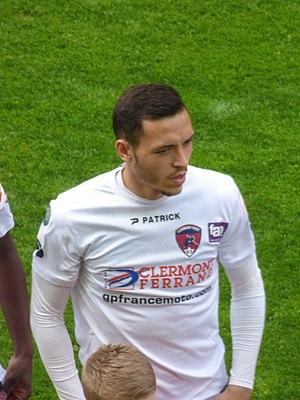
Mathias Pereira Lage avant le match RC Lens / Clermont Foot 63, comptant pour la 36ème journée du championnat de France de football de Ligue 2 2018-2019, le 4 mai 2019, au stade Bollaert-Delelis.
Mathias Pereira Lage, né le 30 novembre 1996 à Clermont-Ferrand, est un footballeur franco-portugais. Il évolue au poste de milieu de terrain au SCO d'Angers.